Demorest Medal Contests

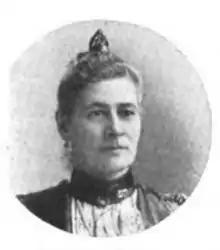
Ellen Louise Demorest

The first contest was held in Bedford Street Methodist Episcopal Church, New York City, on May 9, 1886. In the following year, Mr. and Mrs. Demorest introduced the plan into California. In less than three years, it had spread throughout the various States and into Canada, Nova Scotia, New Brunswick, Australia, Honolulu, South Africa, China, Burma, and Norway. Up to September 1, 1894, Ms. Demorest had given away 34,000 medals at a cost of .